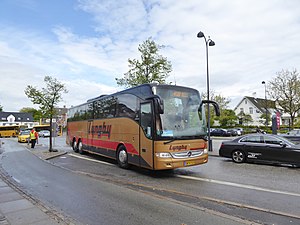
Lyngby Turistfart
Bus fra Lyngby Turistfart som togbus ved Hellerup Station.
Lyngby Turistfart er et privat busselskab stiftet i 1947 af vognmand Rich. Andersen. Selskabet har sit hovedsæde i lokaler i Rødovre på Islevdalvej 110 og besidder en vognpark på 23 busser.